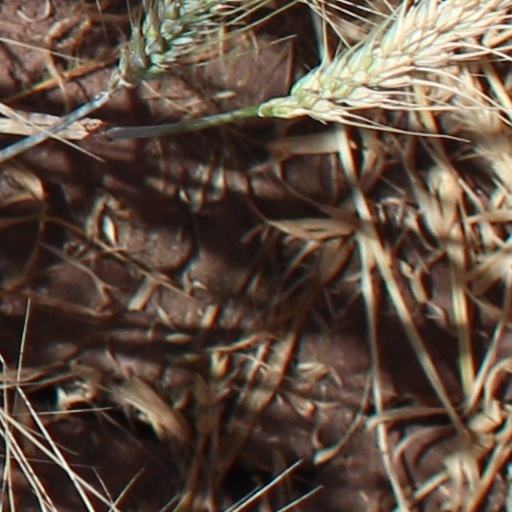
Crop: wheat